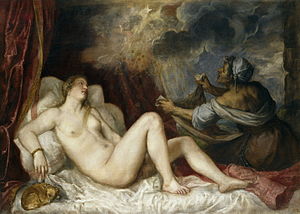
Danaë
Titians Danaë, inspireret av Ovids Metamorphoses, i det øjeblik hun befrugtes af gylden regn.
Danaë var i græsk mytologi datter til kong Akrisios af Argos og Eurydike. Hun var mor til Perseus med Zeus. Hun krediteres nogen gange for grundlæggelsen af Ardea i Lazio.